Stefan Kubiak

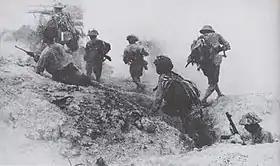
Việt Minh soldiers launching an assault during the Battle of Điện Biên Phủ.

With the goal of joining the Việt Minh's fight for Vietnamese independence against the French, the European deserters initially experienced difficulties in getting any of the locals to trust them due to their appearance and French uniforms. Eventually, they succeeded when they were led to the fighters by a Vietnamese villager boy. The right-hand man of the local insurgent leader turned out to be a German deserter from the Legion, which eased the newcomers' transition; within two weeks, they were assigned to partisan subdivisions.